Rambler Rebel

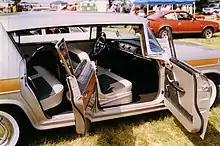
All 1957 Rambler Rebels were 4-door hardtops (no "B" pillar)

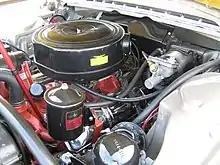
The AMC 327 V8 engine in a 1957 Rambler Rebel

American Motors surprised most observers with the December 1956 introduction of the Rambler Rebel – "a veritable supercar". The new 1957 model debuted as a high-performance vehicle that combined AMC's lightweight wheelbase Rambler four-door hardtop body with AMC's newly introduced V8 engine. This made it the first-time that a large block V8 was installed in a mid-size car in the post-World War II marketplace. General Motors, Ford, and Chrysler offered no intermediate-sized cars whatsoever.